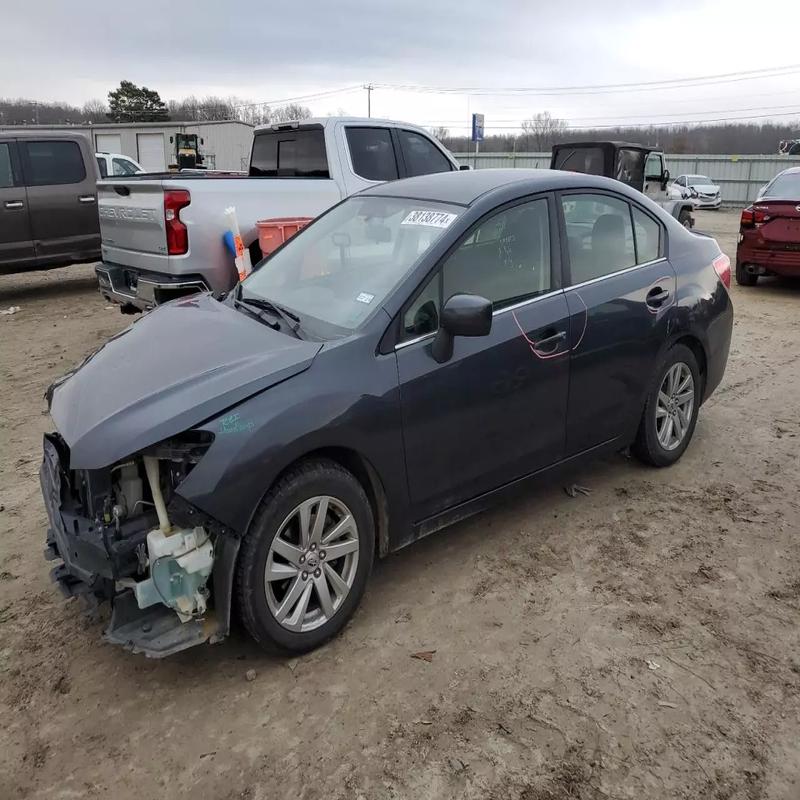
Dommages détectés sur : plaque d'immatriculation avant, pare-choc avant, feu avant droit, feu avant gauche, capot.
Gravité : majeur